Sabre (fencing)

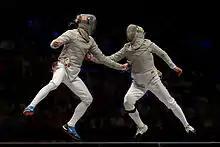
Veniamin Reshetnikov (Left) and Nikolay Kovalev (Right) hit each other simultaneously: both lights on the masks are on. Final of the 2013 World Fencing Championships.

The scoring apparatus or box aids the referee's final judgement. As for all electrical apparatus used in modern fencing, the referee must take into account the possibility of mechanical failure. Most sabre hits are registered by light signals placed on top of the sabre apparatus (red and green distinguishable for each fencer, with the light indicating the fencer who registered a hit) and accompanied by audible signal(s) consisting of either a short ring or a continuous note limited to two seconds.